Tigerz

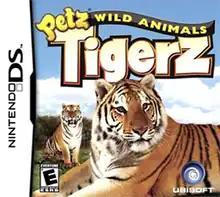
North American cover art

Tigerz is a videogame in the "Petz" series, developed by French studio Magic Pockets and released by Ubisoft in February 2008 for the Nintendo DS. It was released after "Petz 5", and is therefore part of the second "Petz" series. Players take on the roles of Enzo and Anna, two young animal trainers who travel the world, training animals to earn money for their family company.